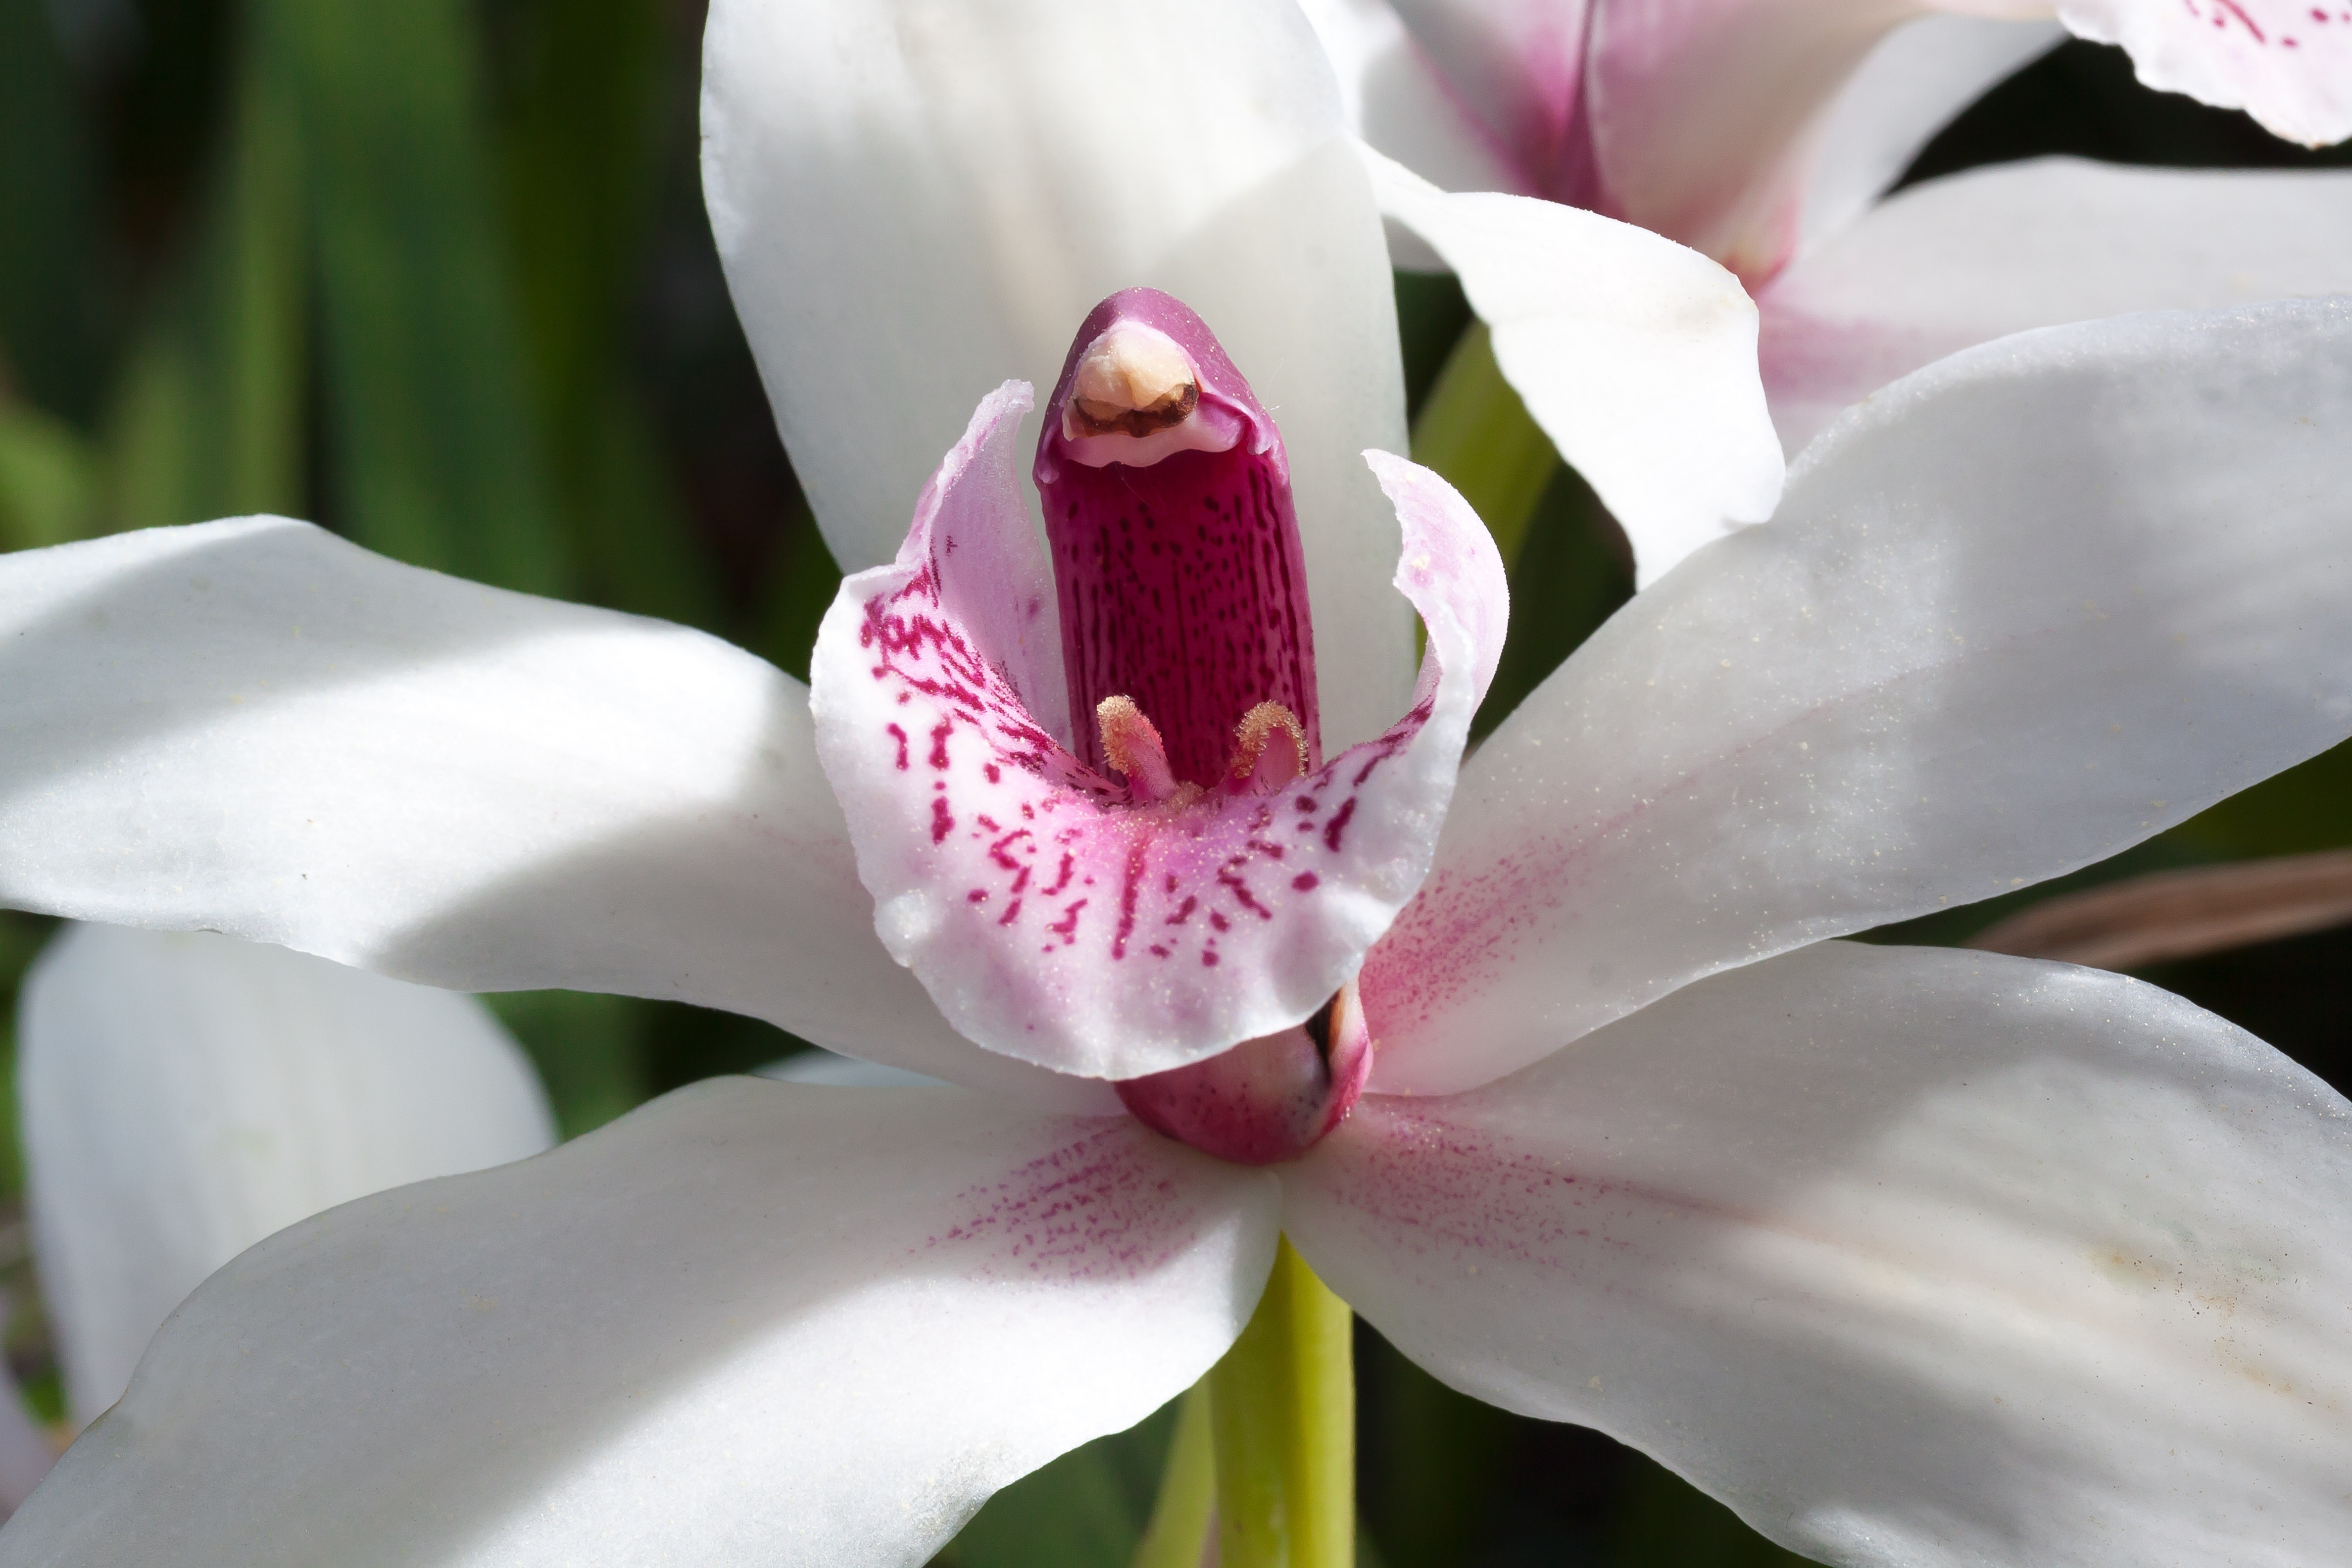
blossom, plant, white, flower, petal, bloom, red, macro, asia, botany, pink, close, flora, orchid, close up, swinging, elegant, lily, orchidaceae, china, strong, cymbidium, macro photography, flowering plant, cattleya, land plant, flowers lip